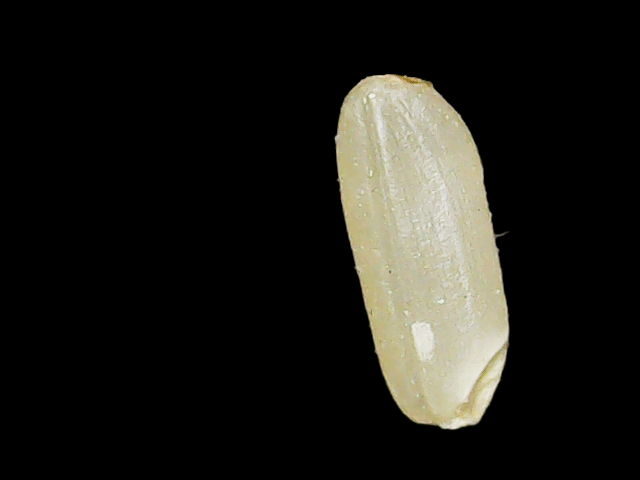
Rice variety: Binadhan17